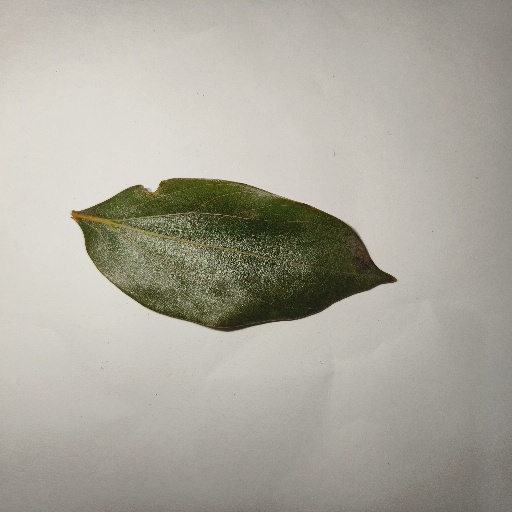
Species: Camphor
Leaf condition: Shot Hole